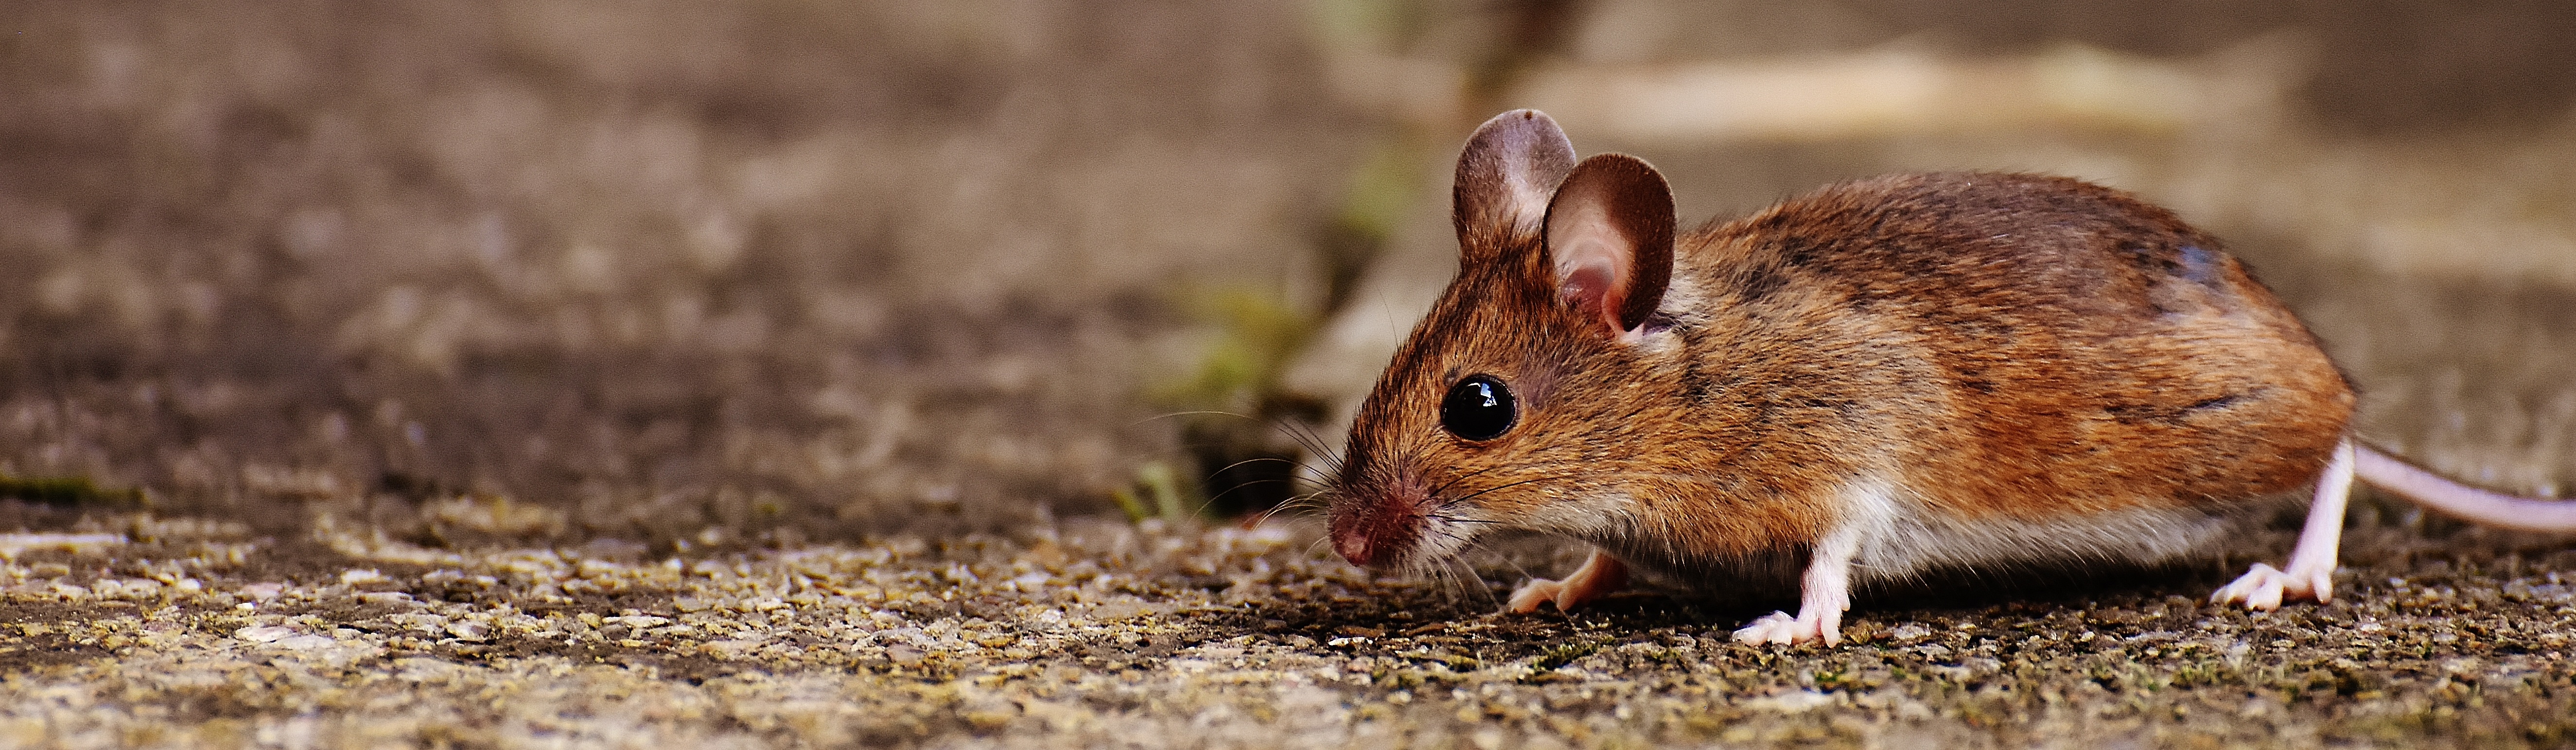
grass, ground, prairie, mouse, animal, cute, panorama, looking, panoramic, wildlife, fur, small, brown, mammal, rodent, fauna, rabbit, hare, close up, outdoors, nose, whiskers, tail, little, vertebrate, pest, mice, button eyes, wood mouse, apodemus sylvaticus, domestic rabbit, rabits and hares, wood rabbit